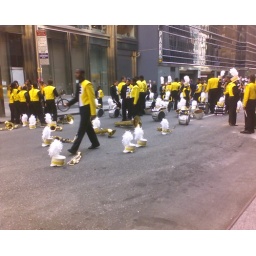
Some marchers setting up in front of my office building on 46th street between Madison and 5th avenue.